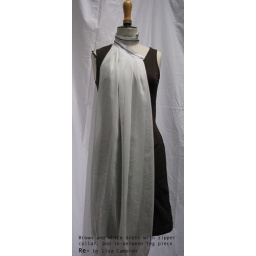
Brown and white dress with zipper collar, and in-between le drapping. Re- by Lisa Cameron